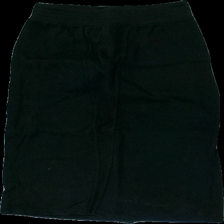
View: front
Type: Skirt
Category: Ladies
Brand: Lindex
Colors: Black
Cut: Regular
Price range: 50-100
Recommended usage: Reuse
Description: Black knitted ribbed skirt with buttons